Roaring City

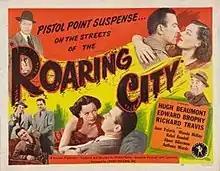

Roaring City is a 1951 American crime film produced and directed by William Berke and starring Hugh Beaumont, Edward Brophy and Richard Travis. It was distributed by the independent Lippert Pictures as a second feature intended for television as well as the cinema.